Montbouy

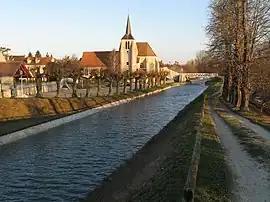
The canal du Loing near Montbouy church

Montbouy is a commune in the Loiret department in north-central France.